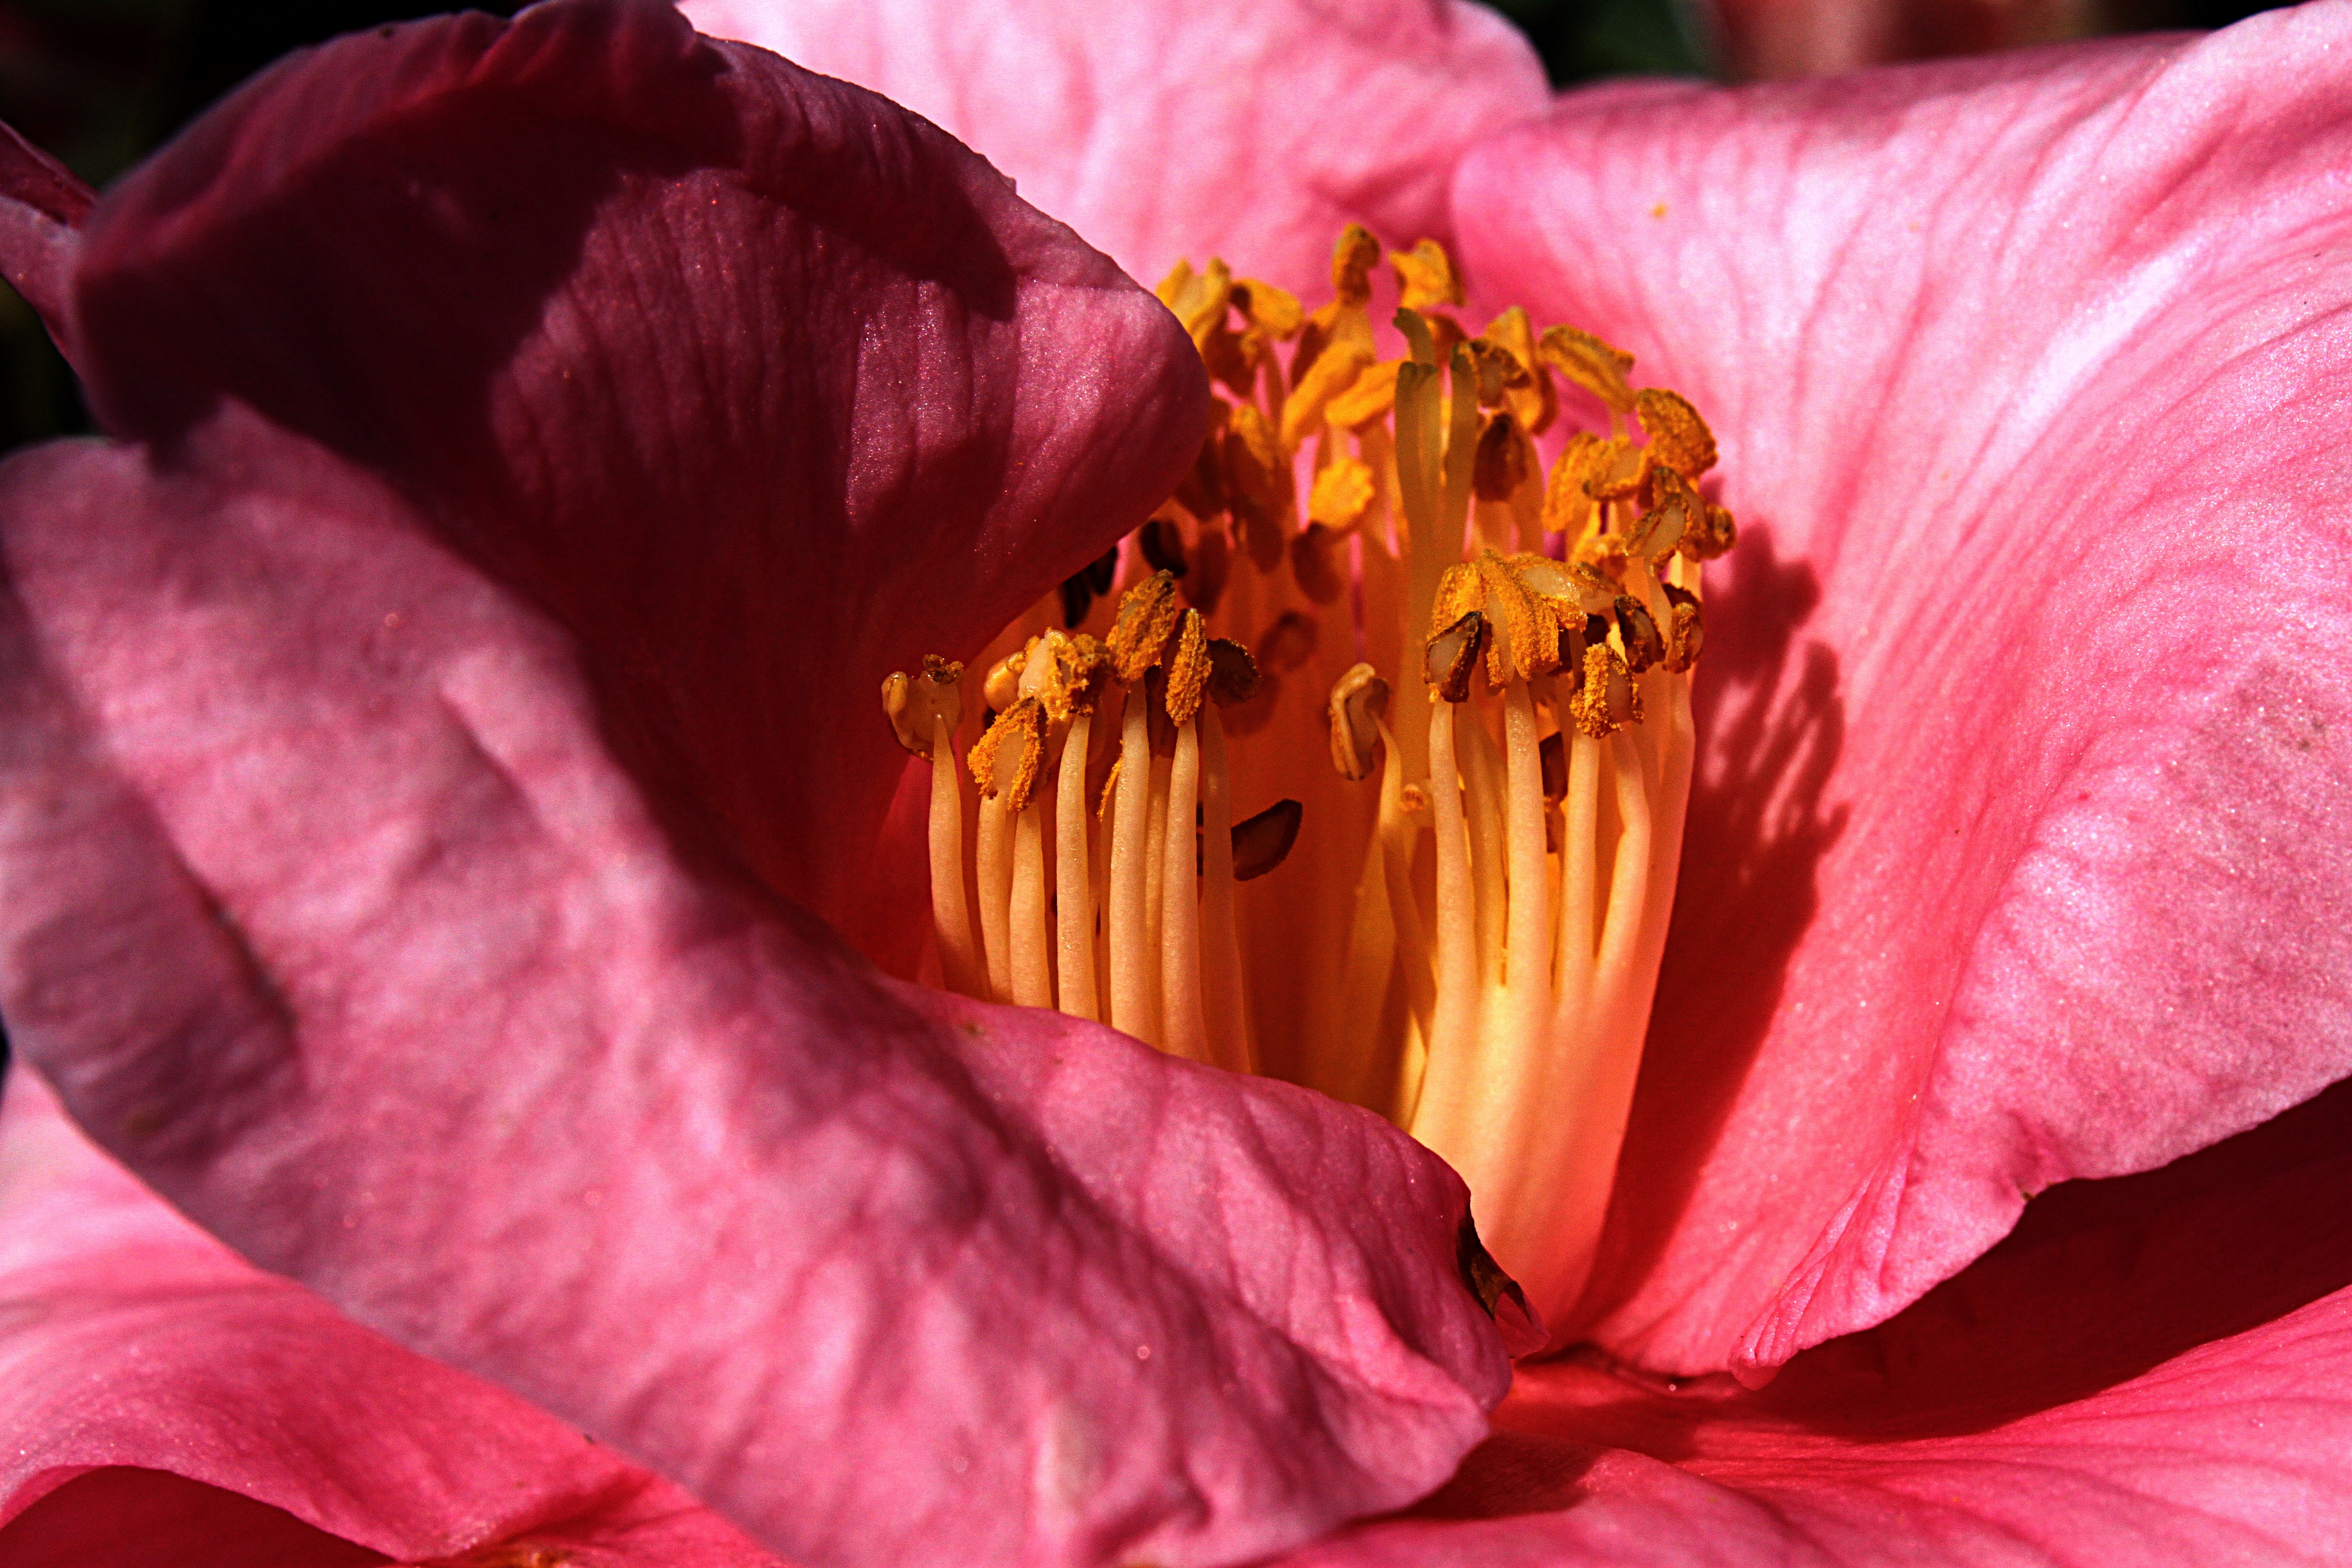
blossom, plant, photography, leaf, flower, petal, pollen, red, macro, pink, flora, flowers, close up, flores, hibiscus, ggl1, canoneos500d, macro photography, flowering plant, land plant